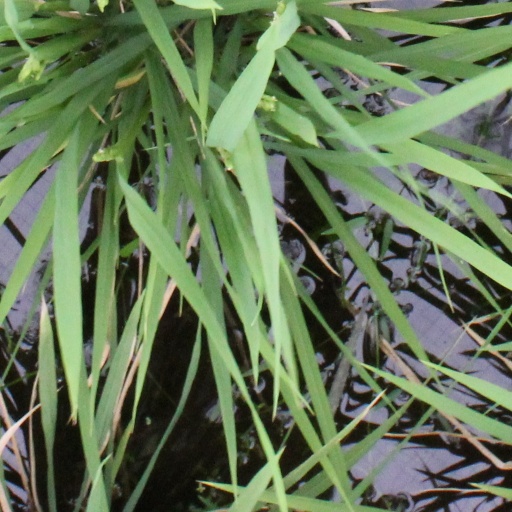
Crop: rice